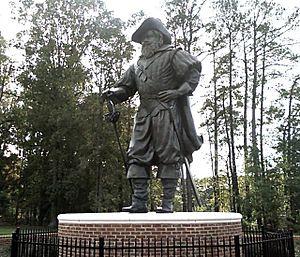
Christopher Newport, né en décembre 1561 à Limehouse et mort en août 1617 à Banten, est le capitaine anglais du Susan Constant, le bateau qui, en 1607, transportait les colons de la Virginia Company pour fonder la colonie de Jamestown en Virginie.